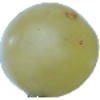
Label: Grape White 1